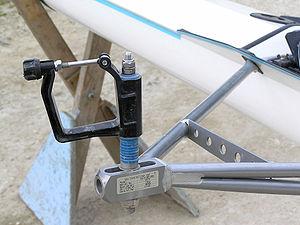
Sur une embarcation à rames, la dame de nage est un objet servant à fixer une rame. Durant le mouvement du rameur, elle joue le rôle de pivot et transfère à l'embarcation la réaction créée par le coup de rame.